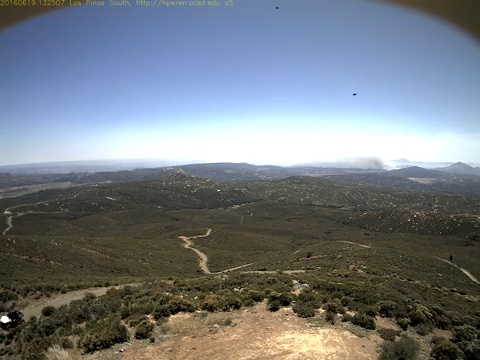
Fire: no
Smoke: yes